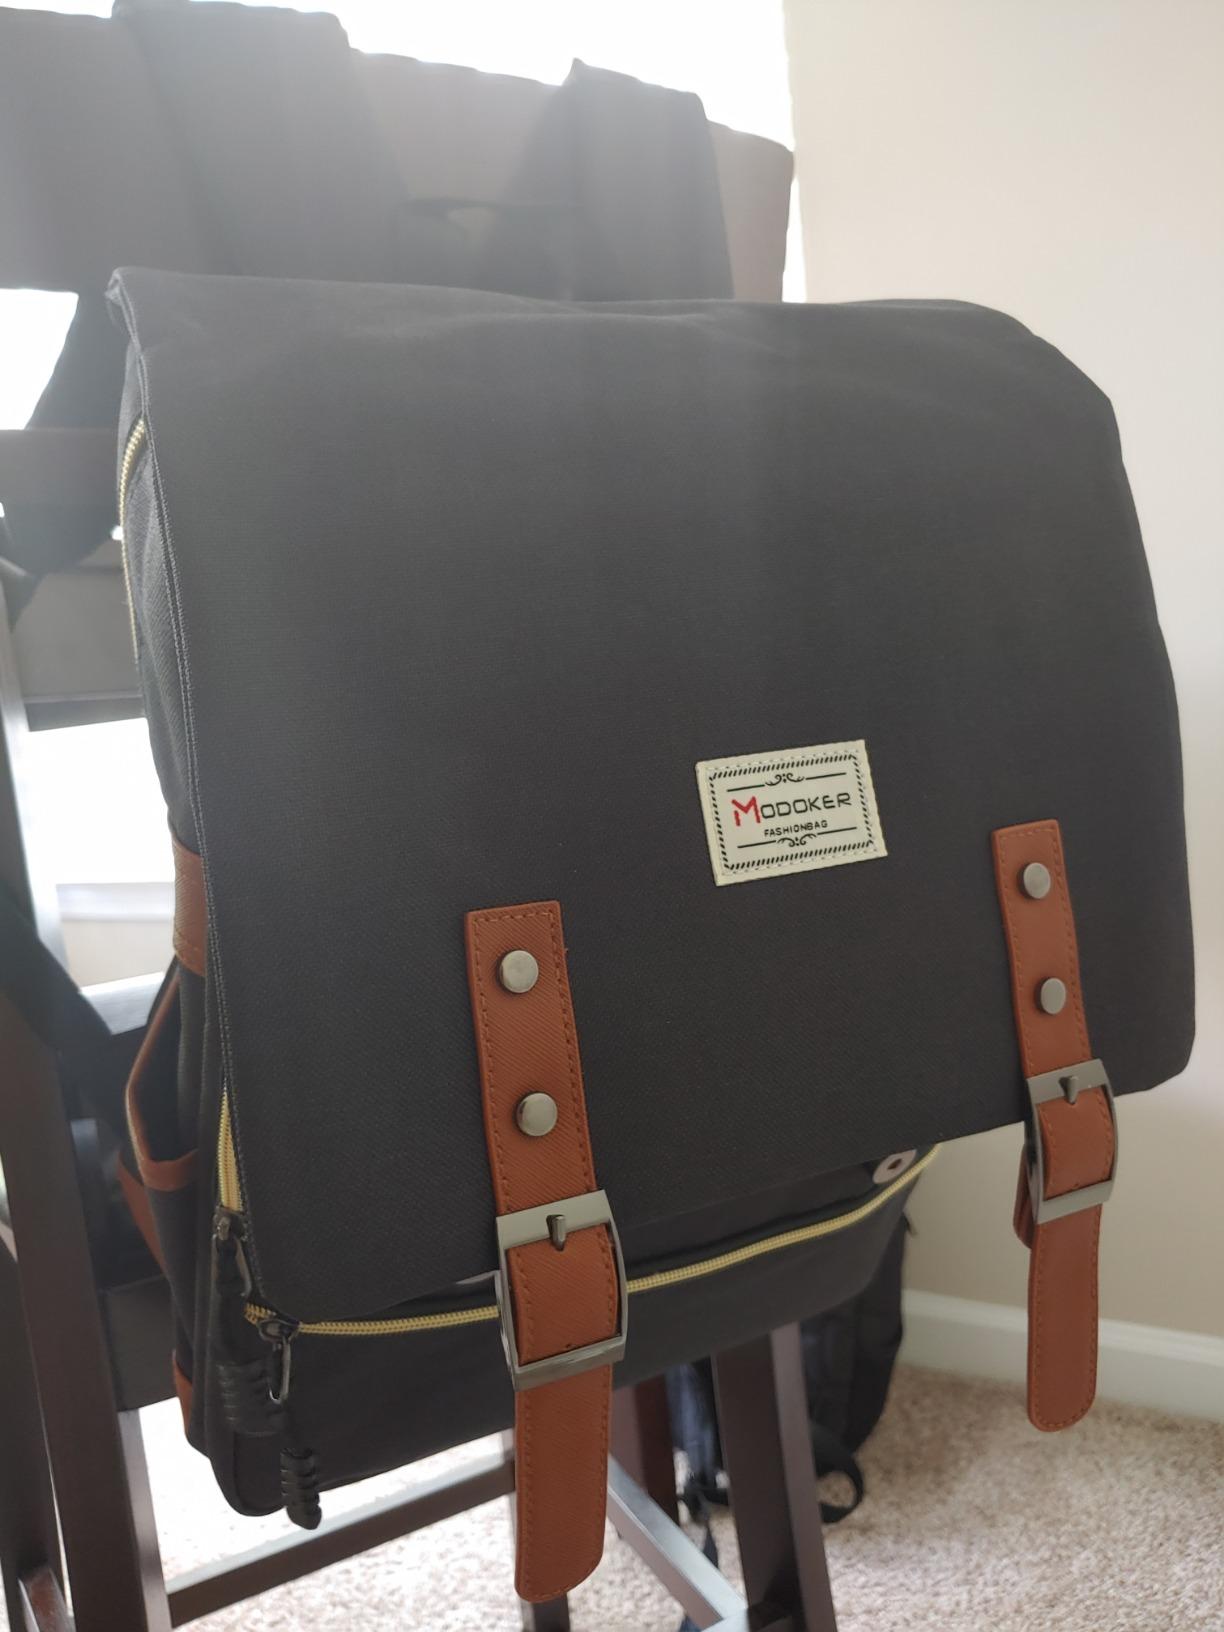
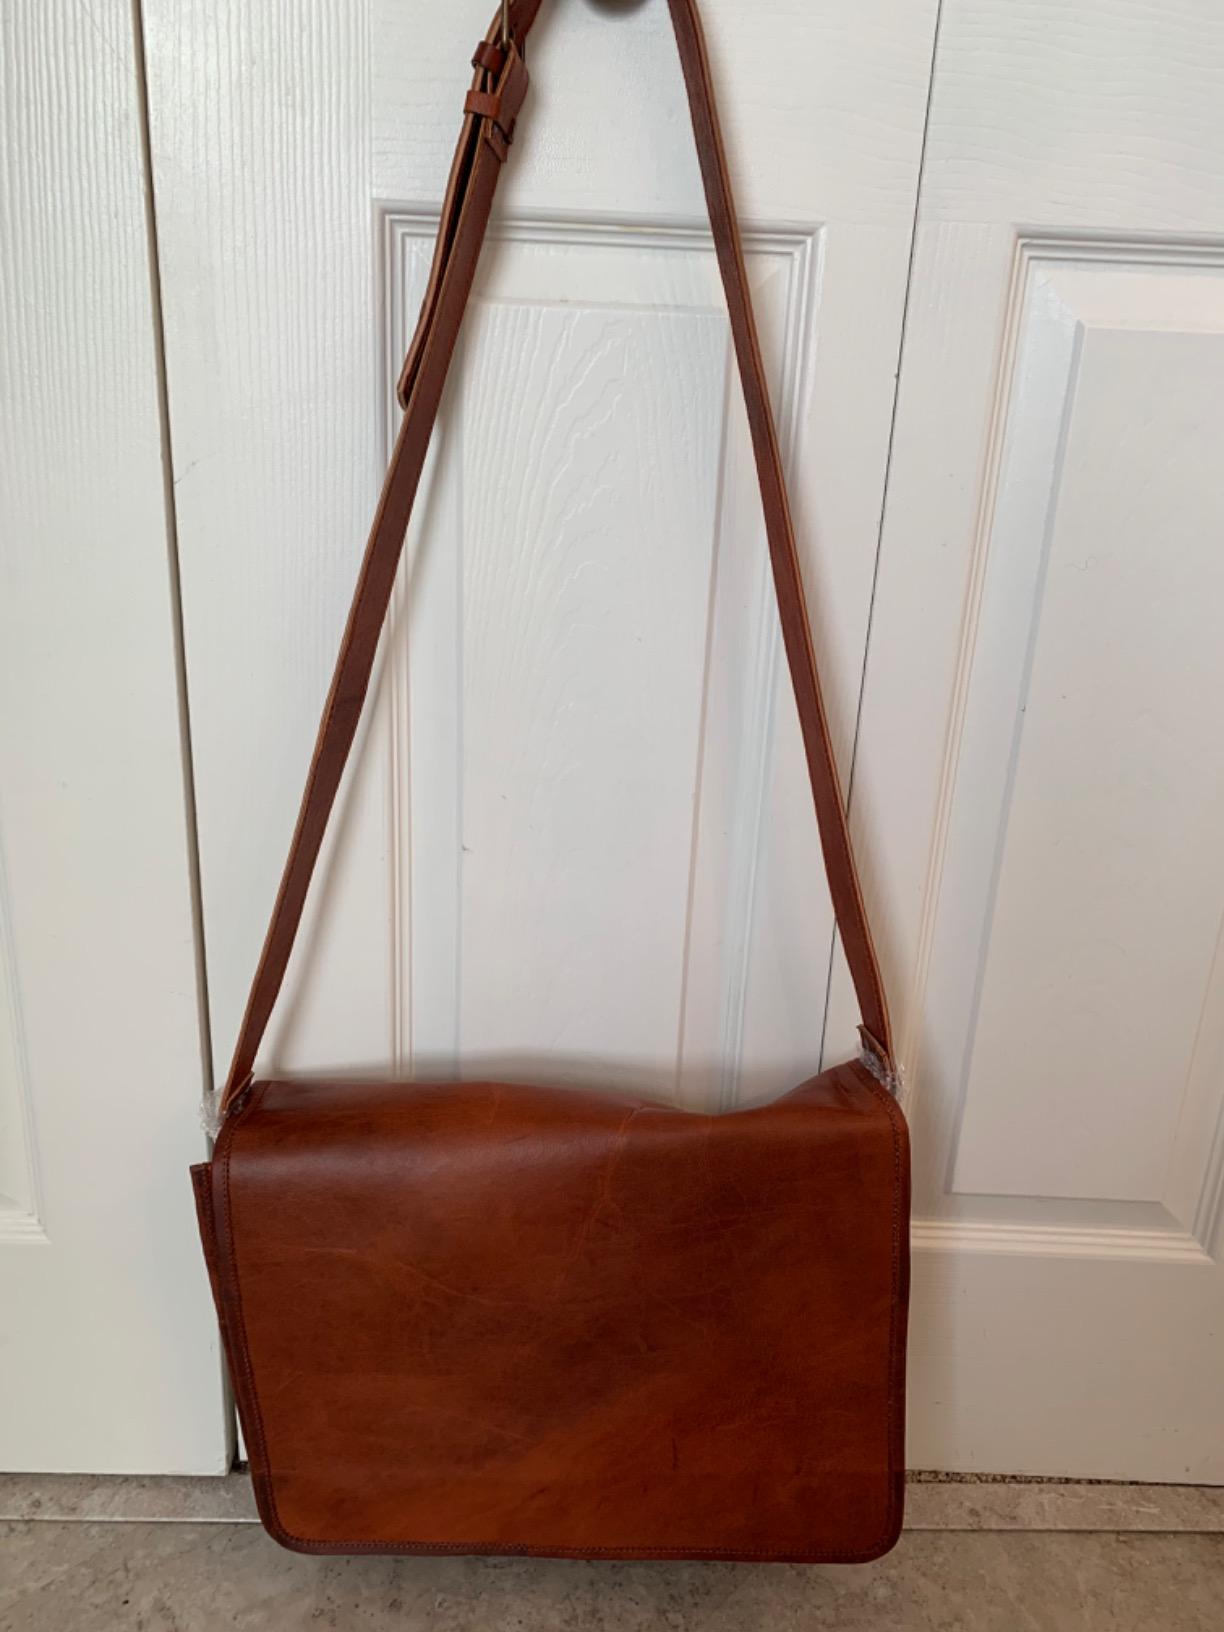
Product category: bag
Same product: no